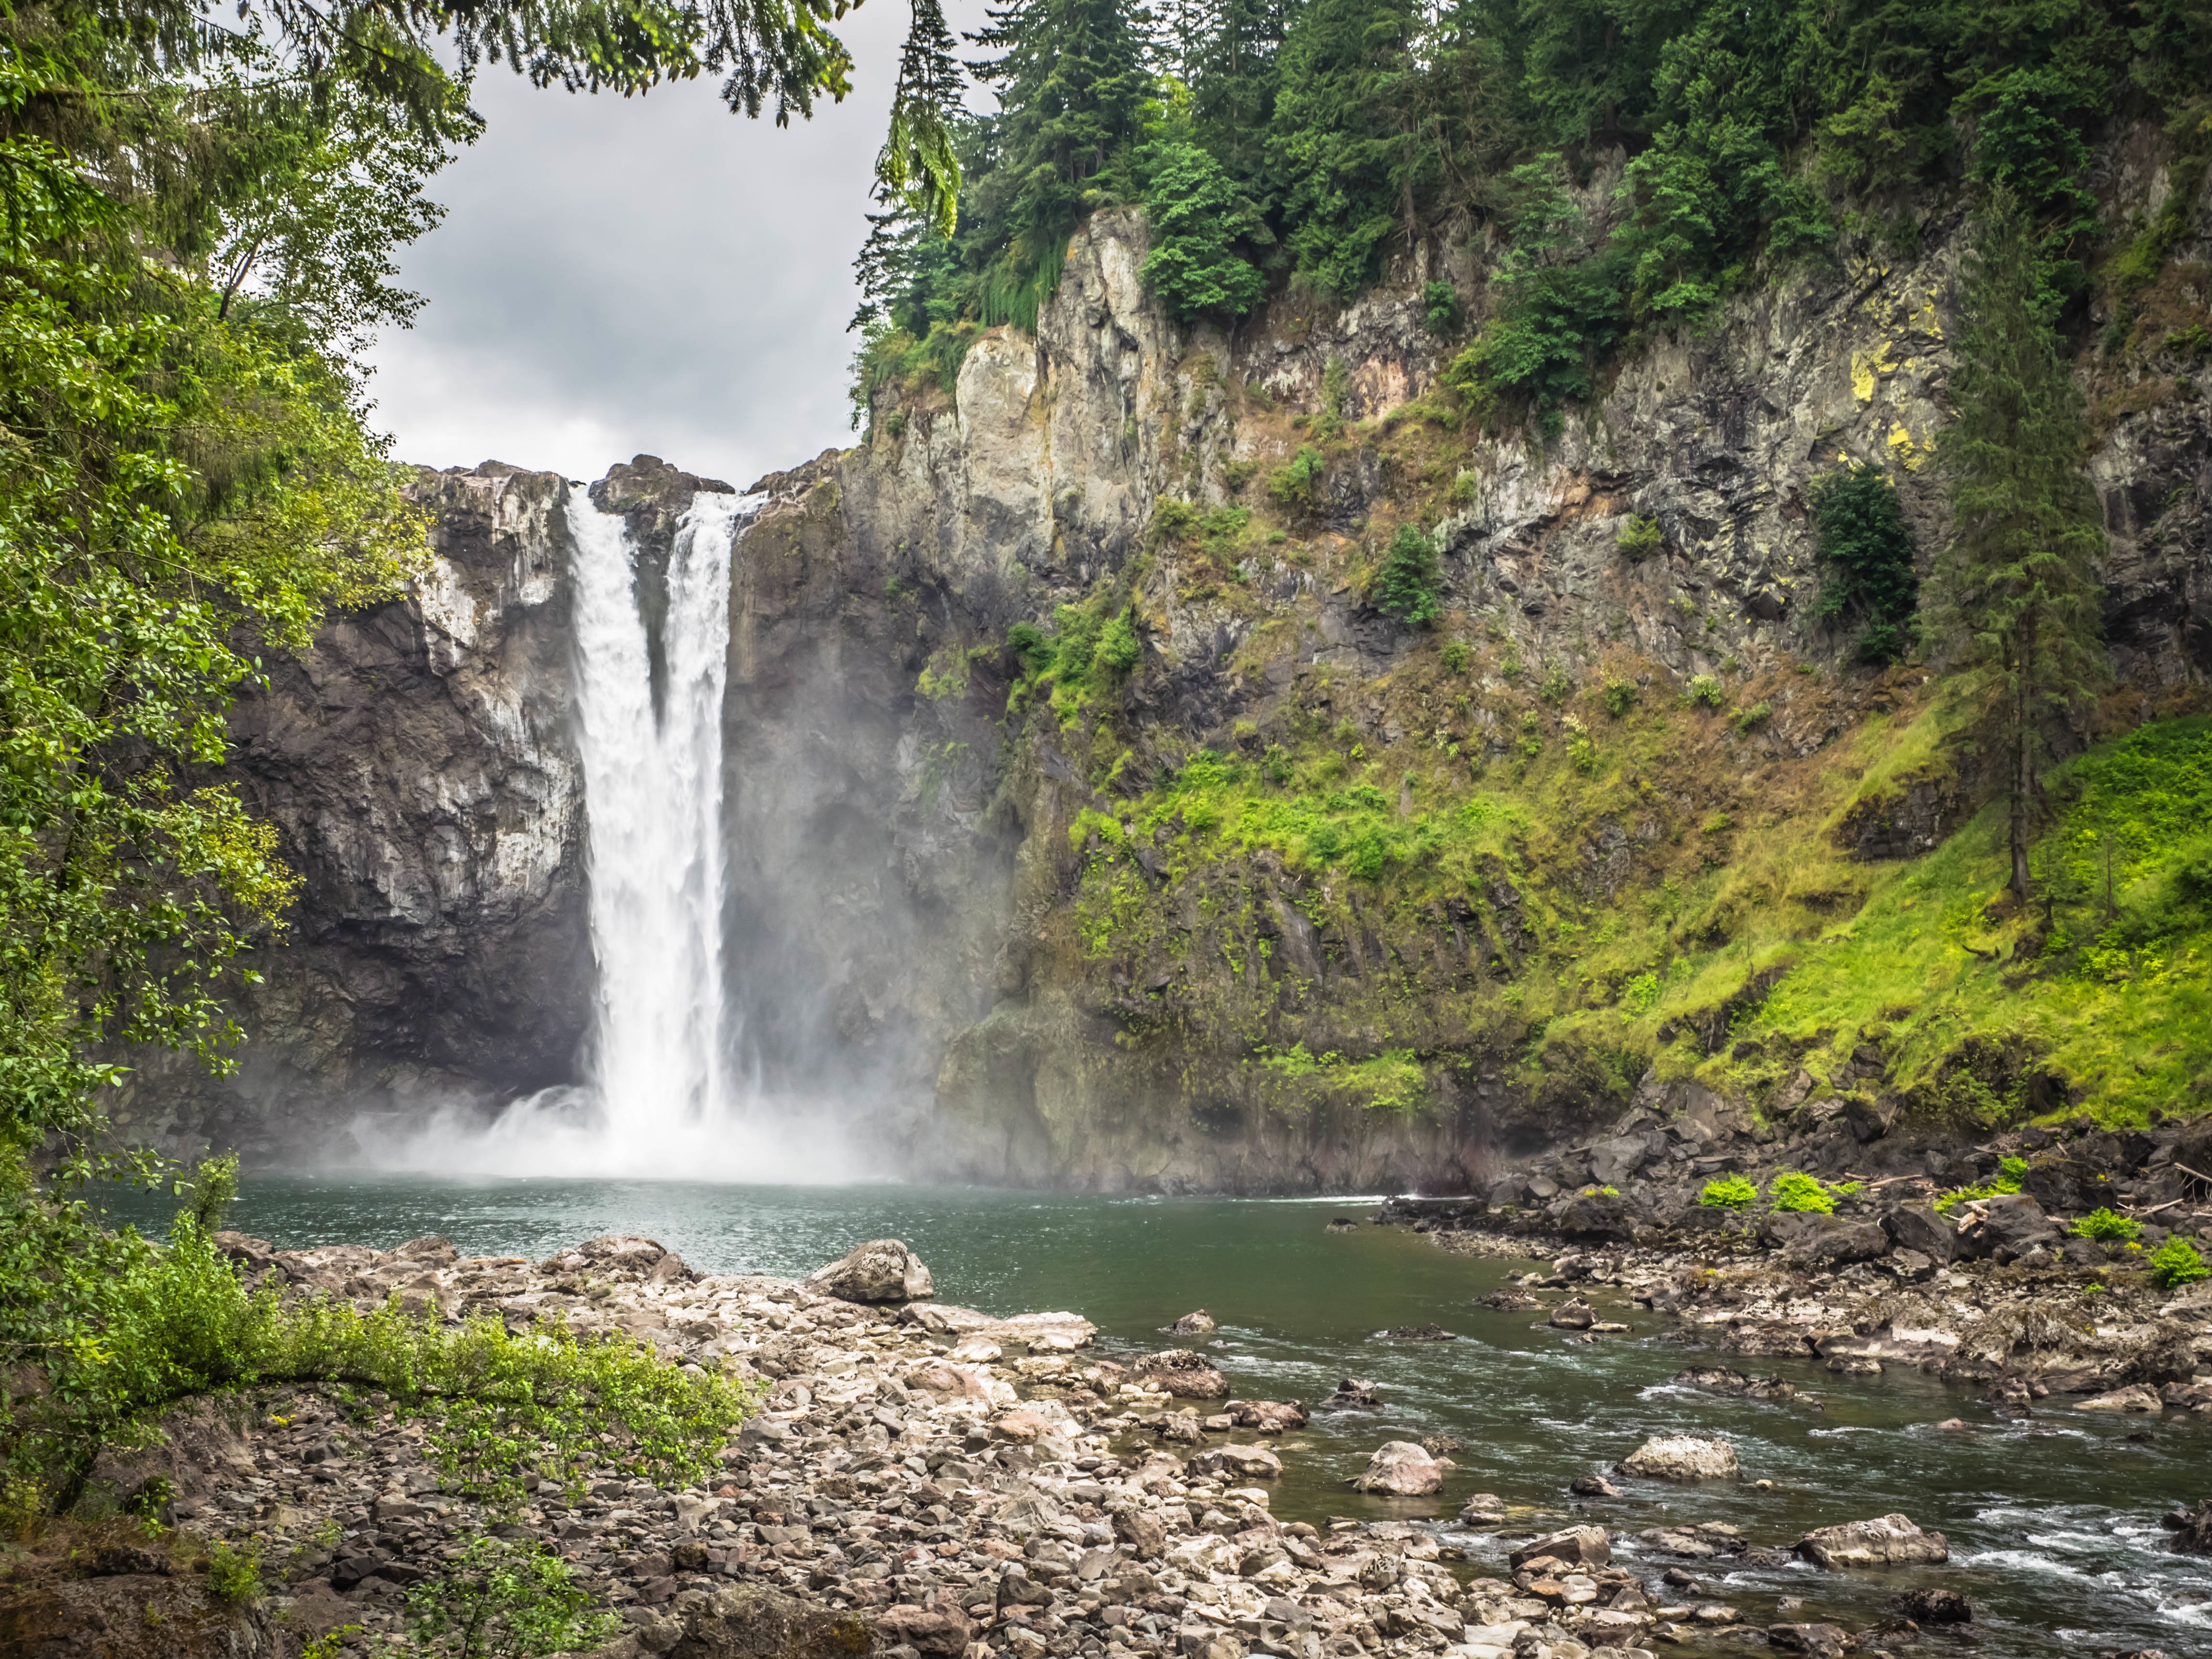
tree, water, rock, waterfall, river, stream, national park, body of water, rainforest, ravine, wasserfall, water feature, watercourse